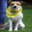
Label: dog